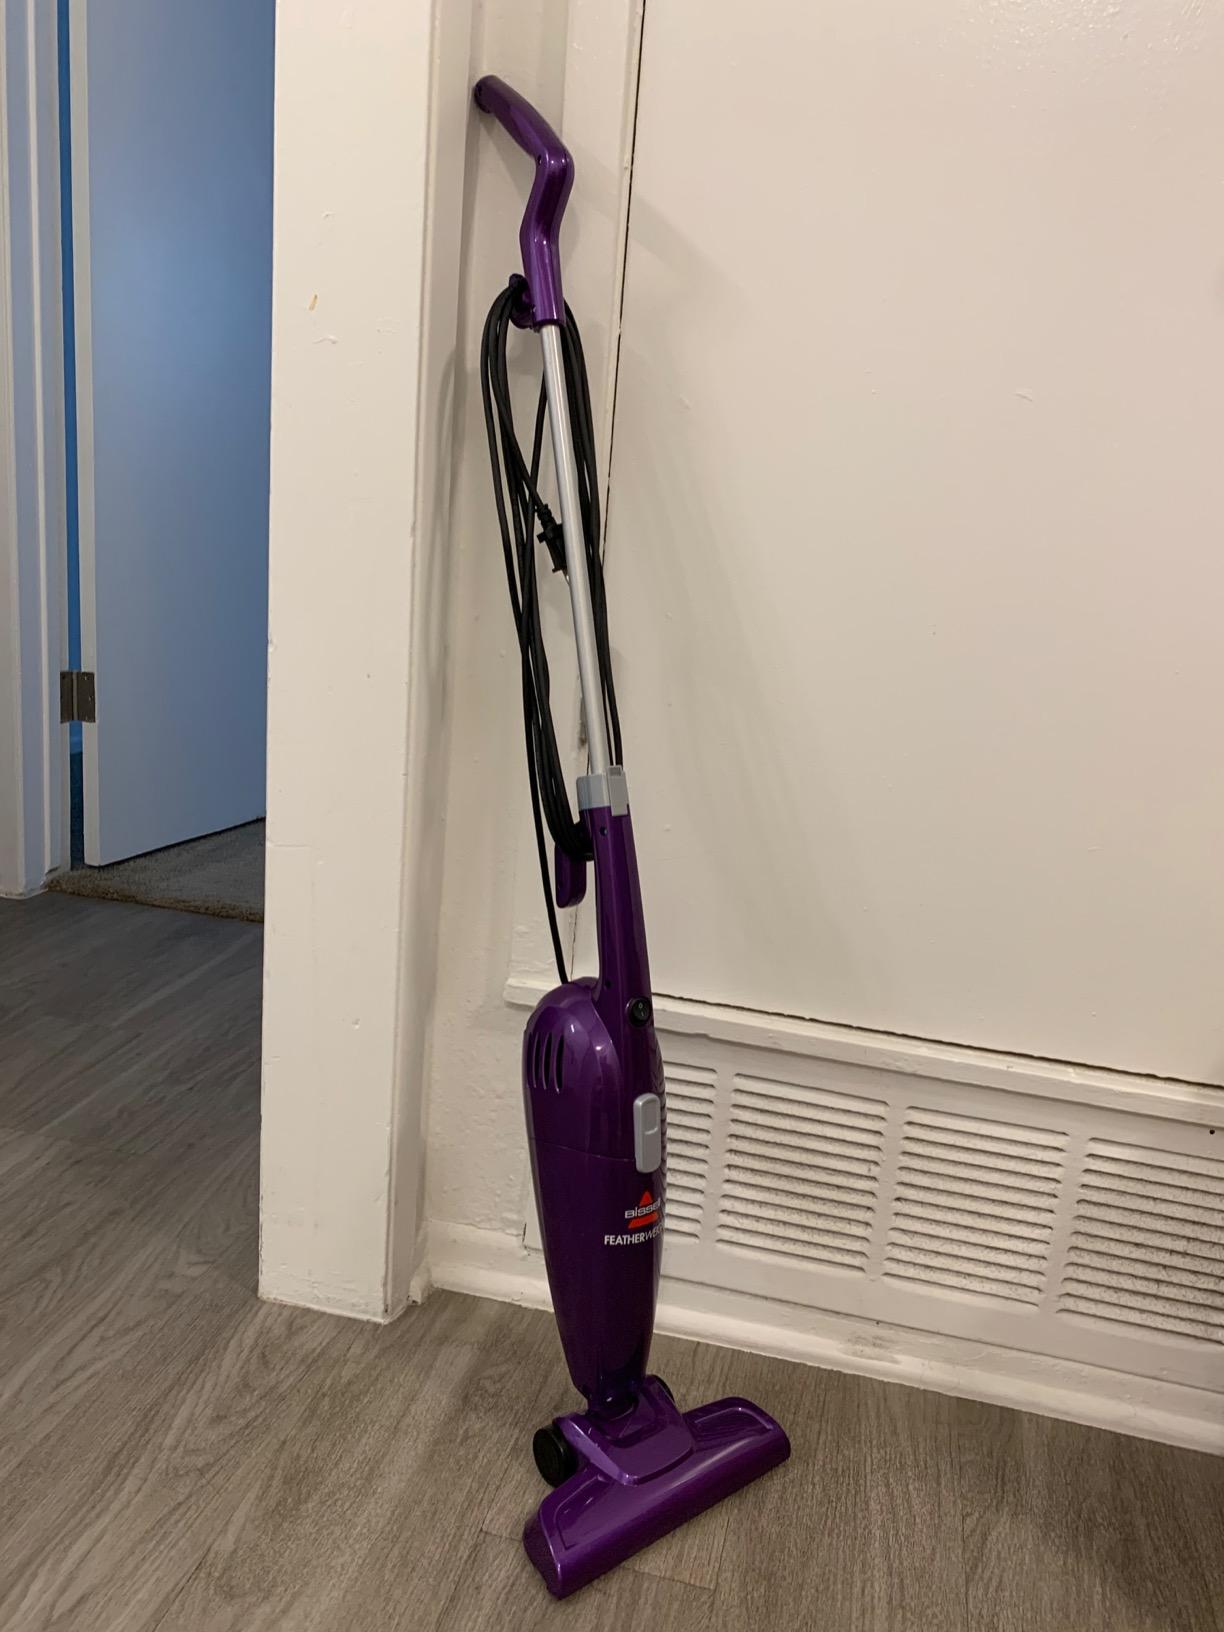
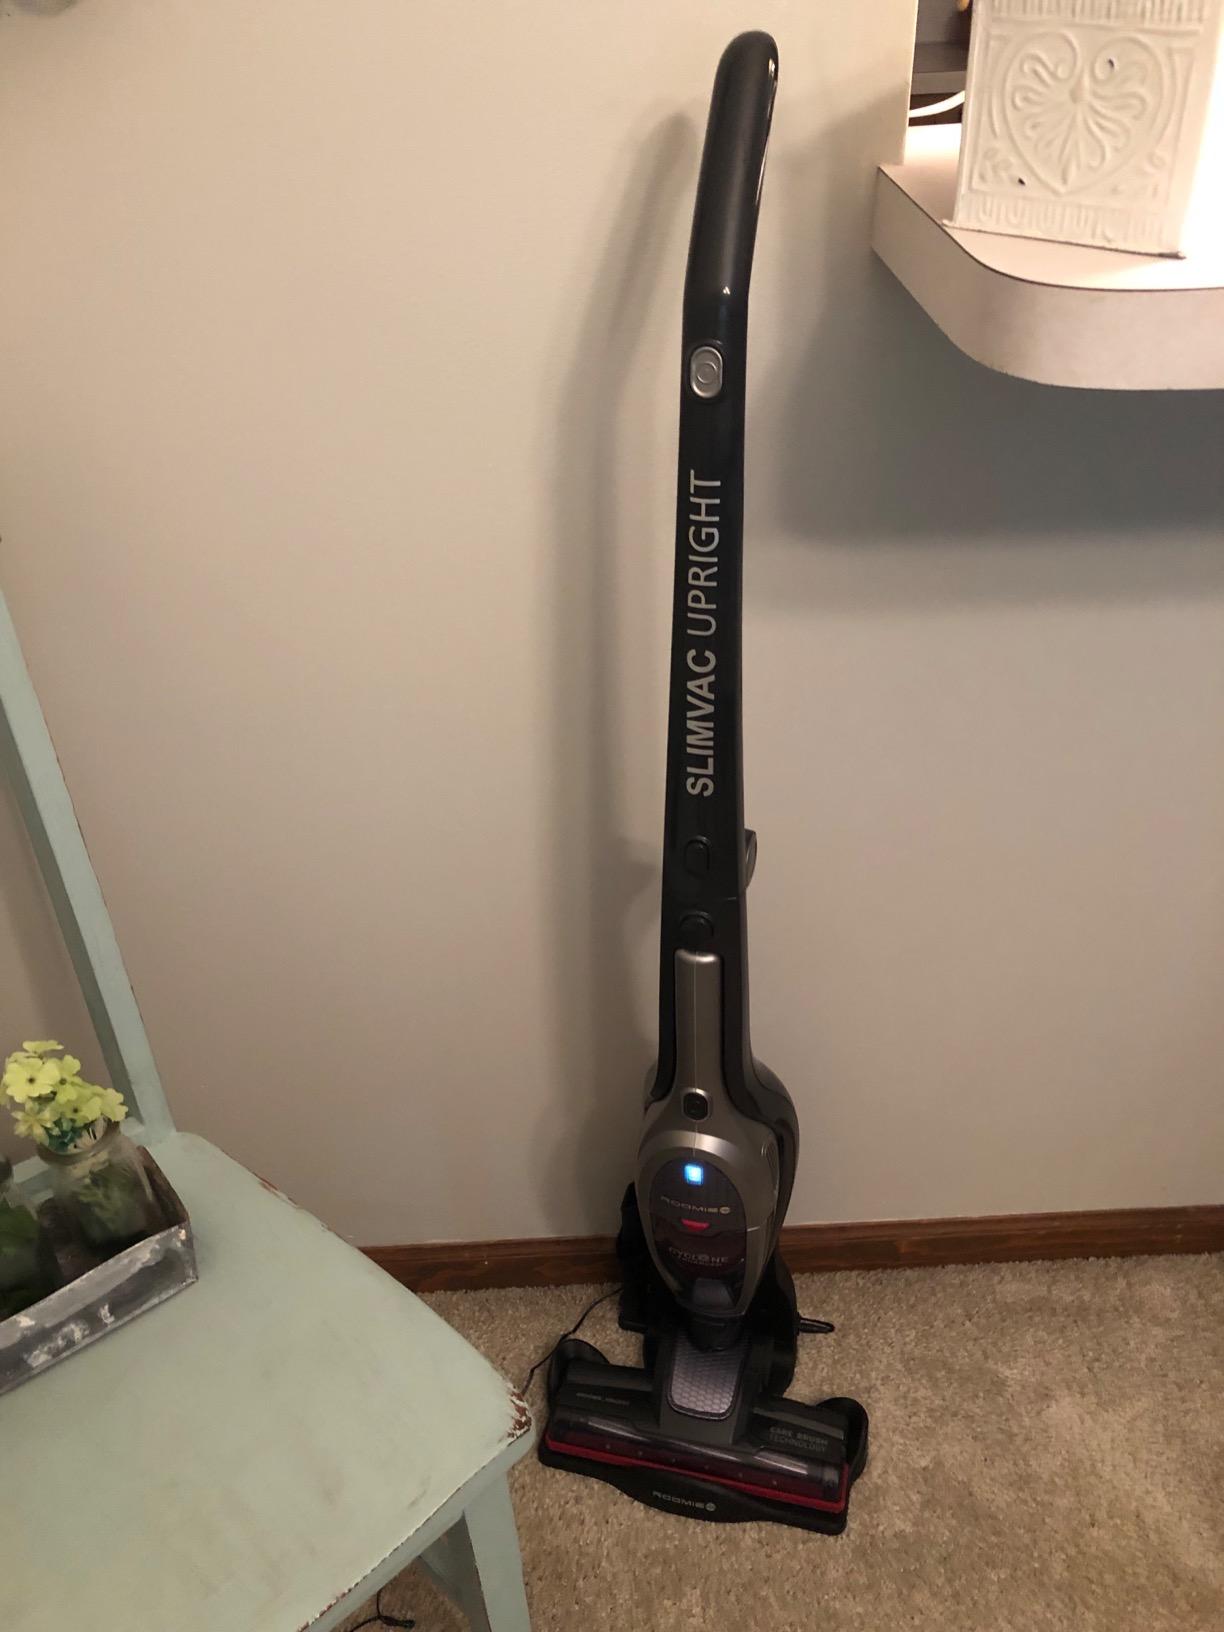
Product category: items_vacuum
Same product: no